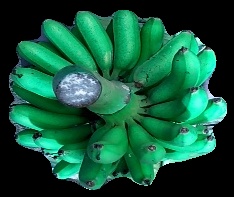
Variety: rasbale
Grade: grade1